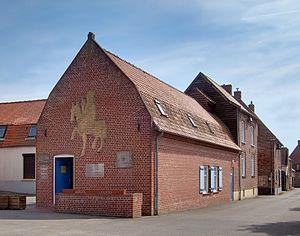
La maison de Guillaume de Rubrouck à Rubrouck.
Rubrouck est une commune française située dans le département du Nord, en région Hauts-de-France.
La région Nord-Pas-de-Calais recense plus de deux-cents musées. Parmi eux, 47 sont labellisés Musée de France.